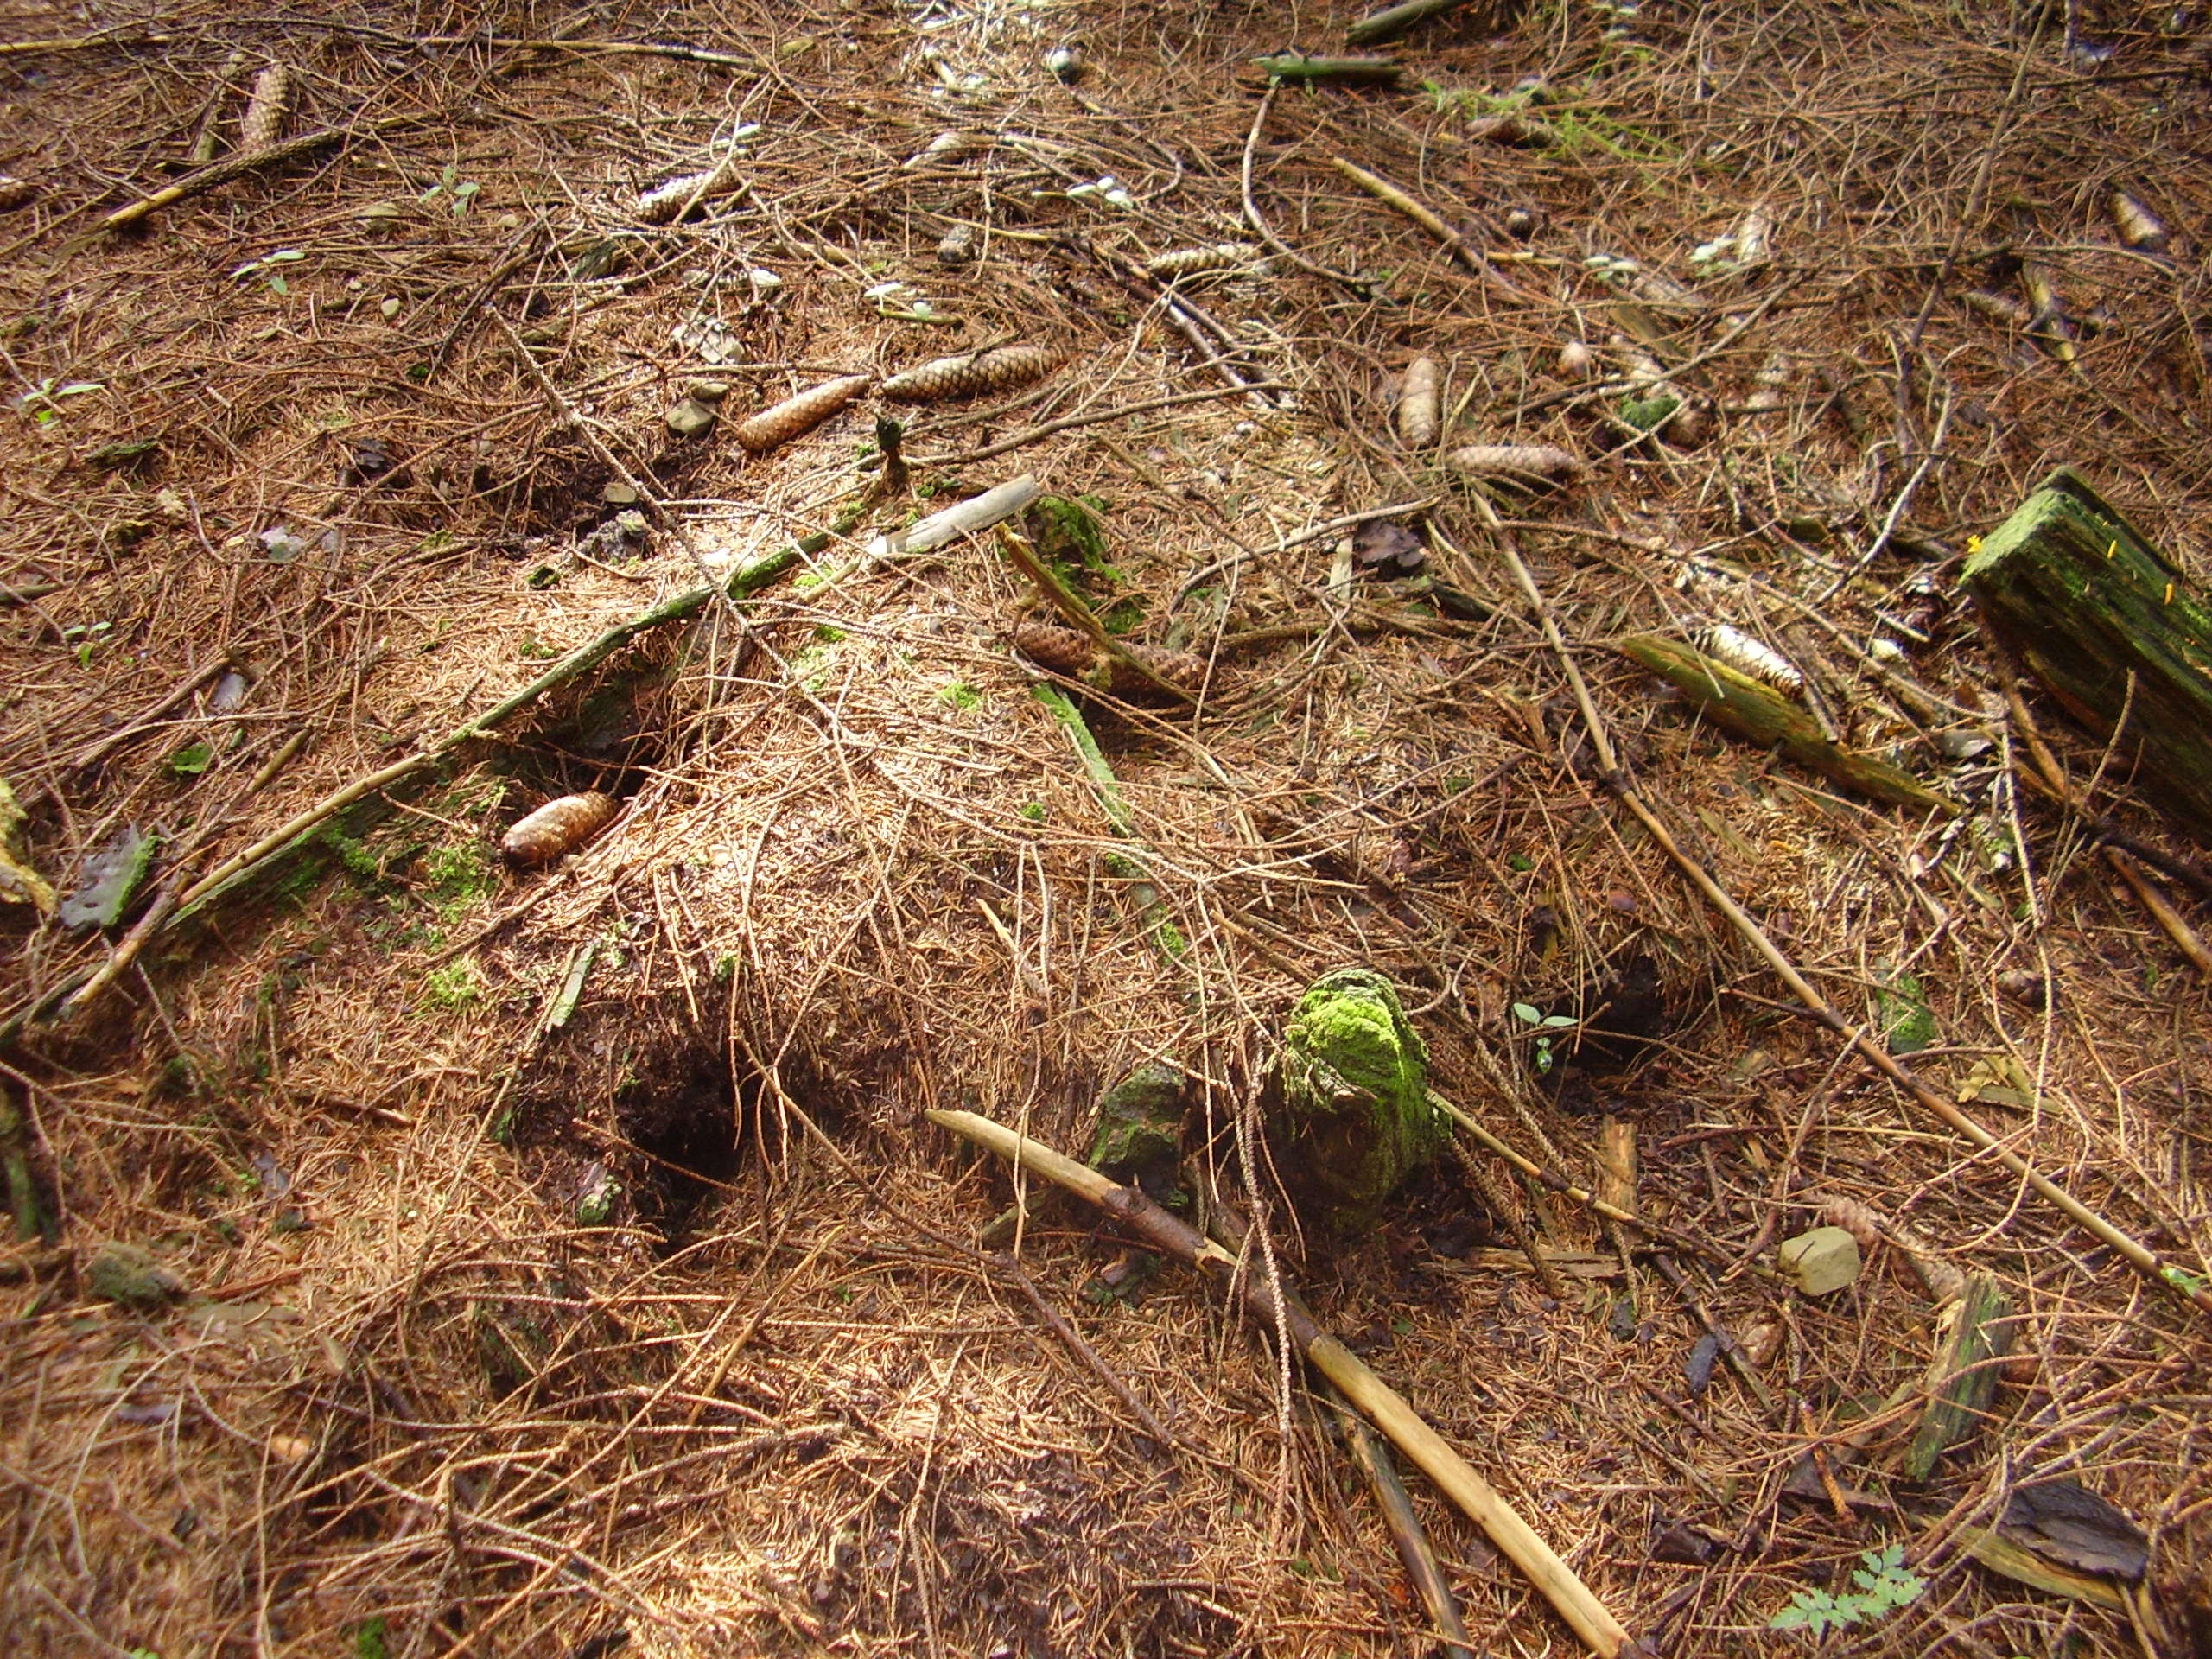
nature, forest, plant, wood, leaf, wildlife, produce, crop, soil, agriculture, fauna, root, forest floor, needles, grass family, land plant